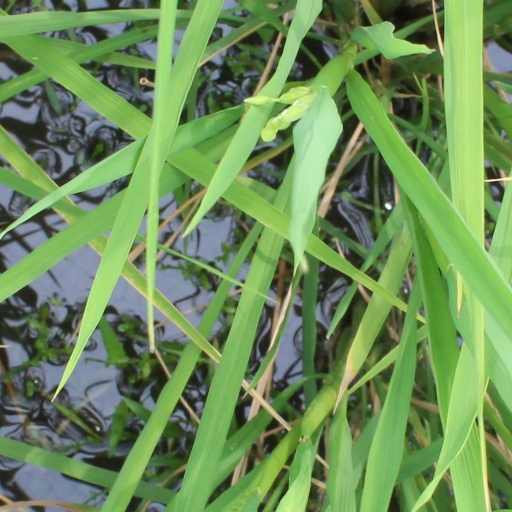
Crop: rice